Carney Lansford

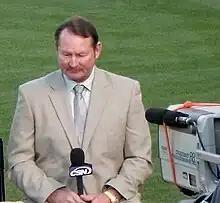
Carney Lansford in 2010

Carney Ray Lansford (born February 7, 1957) is an American former professional baseball player and coach. He played in Major League Baseball (MLB) as a third baseman from 1978 to 1992, most notably as a member of the Oakland Athletics team that won three consecutive American League pennants and a World Series championship in . He also played for the California Angels and the Boston Red Sox. Lansford won the 1981 American League batting championship as a member of the Red Sox and was an American League All-Star in 1988 with the Athletics. In 2023, he was inducted into the Athletics Hall of Fame.